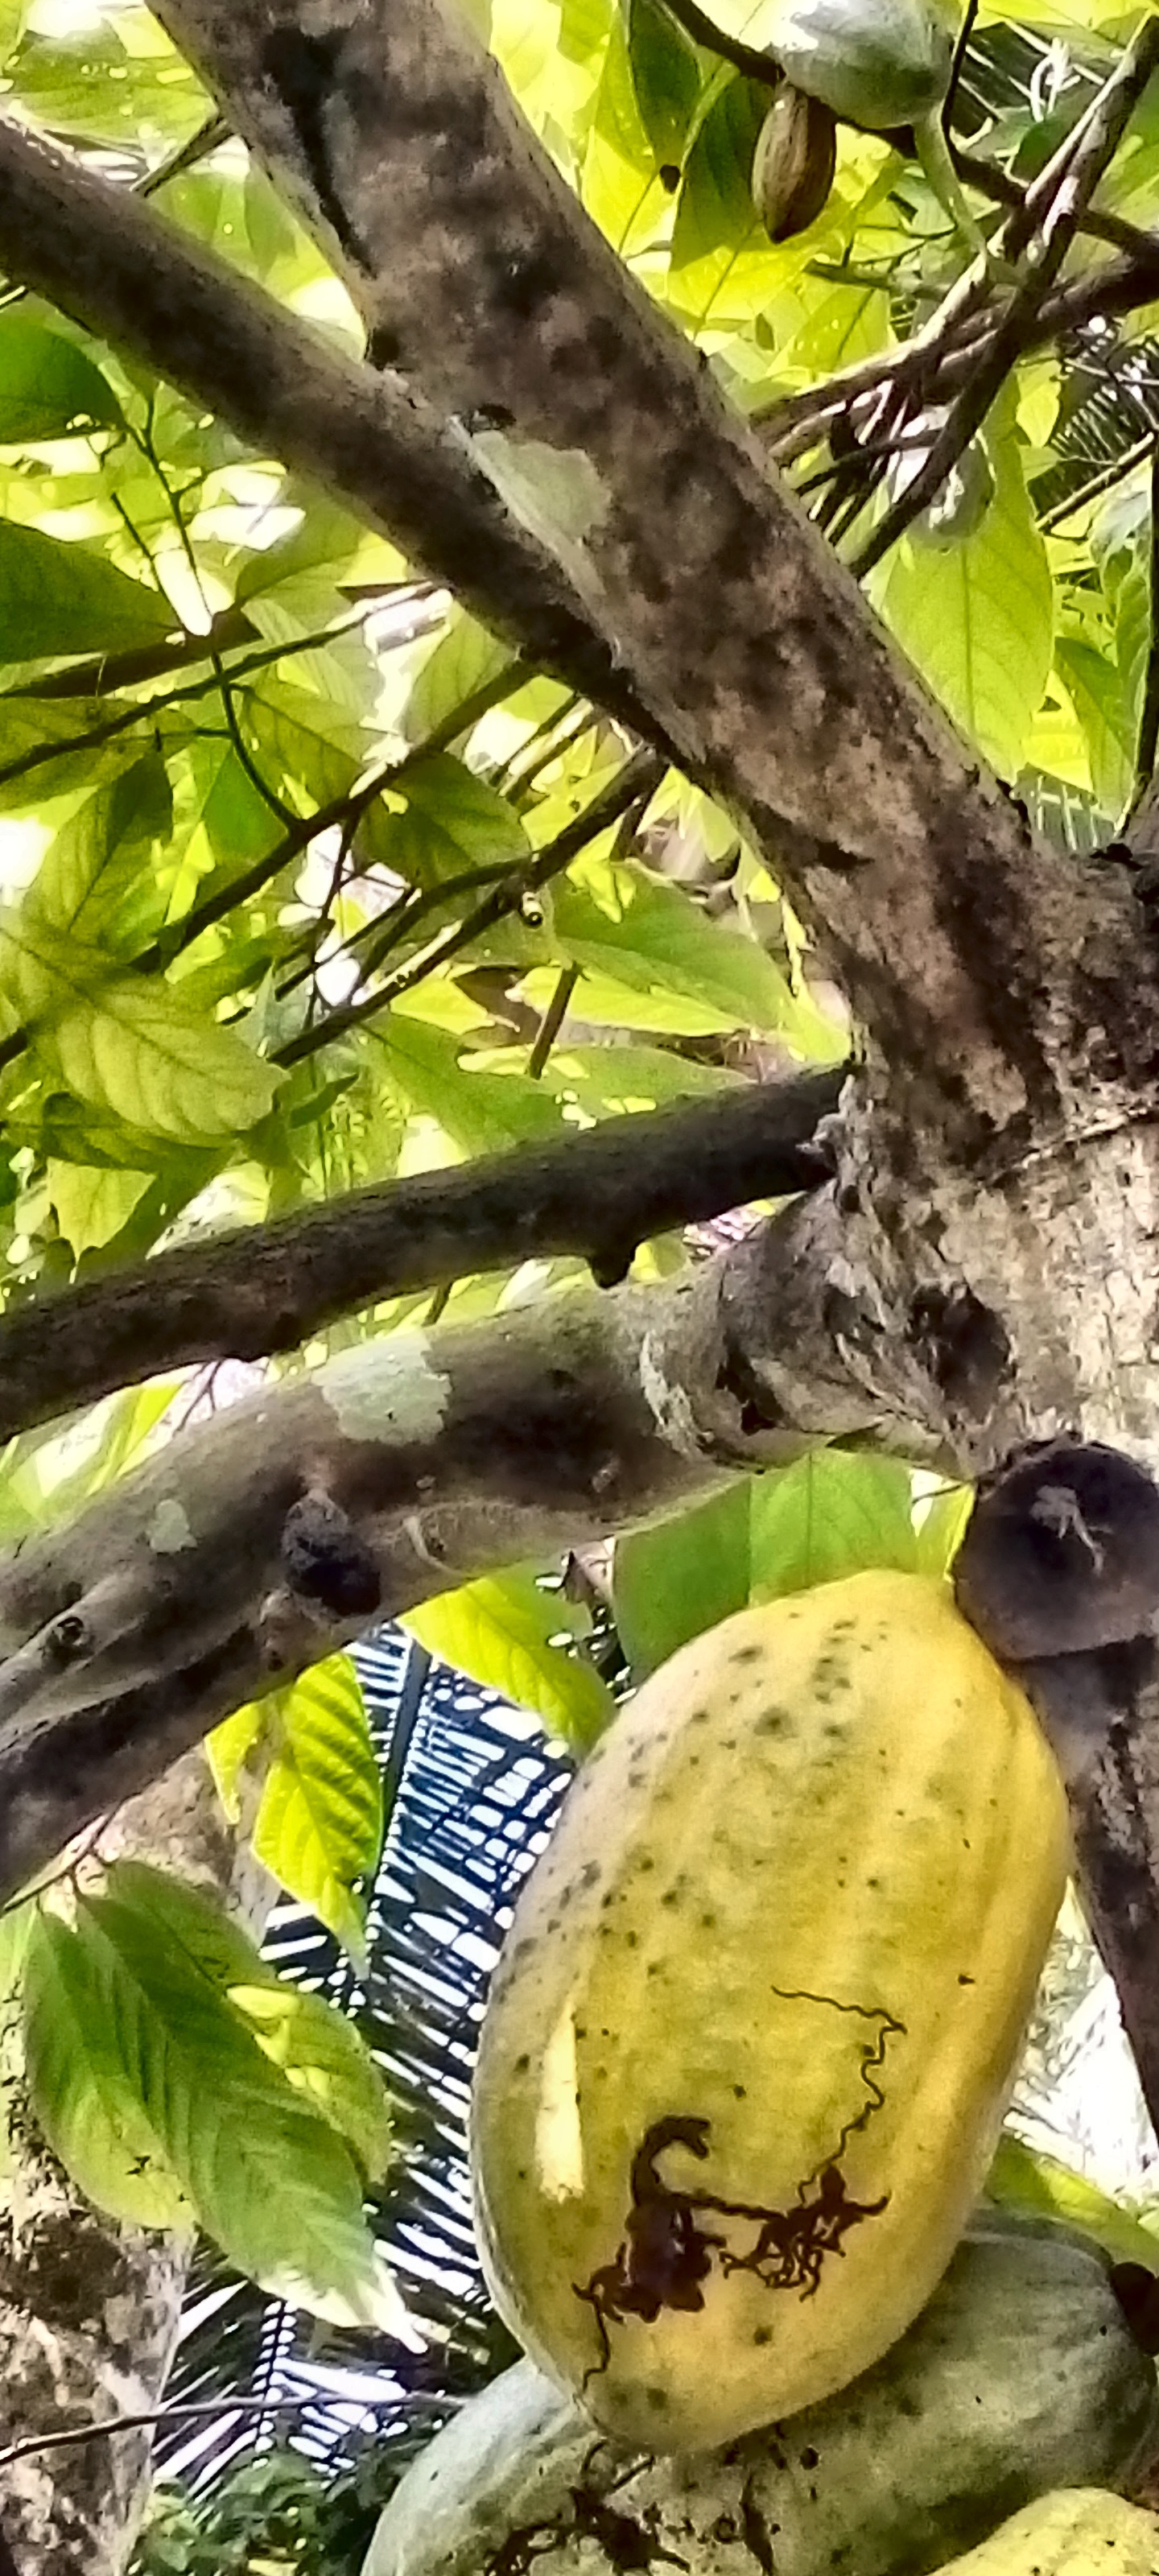
Maturity: mature
Variety: Amelonado